Hena Rodríguez

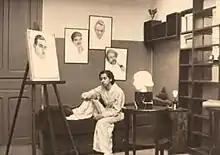

Hena Rodríguez Parra (20 May 1915 – 17 April 1997) was one of the first Colombian women to become a sculptor. She taught at the National University of Colombia and University of Los Andes, before becoming the founding dean of the Faculty of Arts at the latter institution. Her sculpture "Cabeza de Negra" is in the collection of the Colombian National Museum and the painting "Espalda" is part of the Art Collection of the Bank of the Republic.